William Petty, 2nd Earl of Shelburne

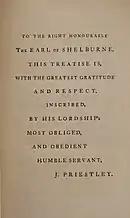
Dedication to Shelburne in volume I of Joseph Priestly's "Experiments and Observations on Different Kinds of Air" (1774)

In March 1782, following the downfall of the North ministry, Shelburne agreed to take office under Lord Rockingham on condition that the King would recognise the United States. Following the sudden and unexpected death of Lord Rockingham on 1 July 1782, Shelburne succeeded him as Prime Minister. Shelburne's appointment by the King provoked Charles James Fox and his supporters, including Edmund Burke, to resign their posts on 4 July 1782. Burke scathingly compared Shelburne to his predecessor Rockingham. One of the figures brought in as a replacement was the 23-year-old William Pitt, son of Shelburne's former political ally, who became Chancellor of the Exchequer. That year, Shelburne was appointed to the Order of the Garter as its 599th Knight.